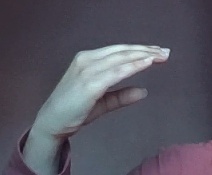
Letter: jeem